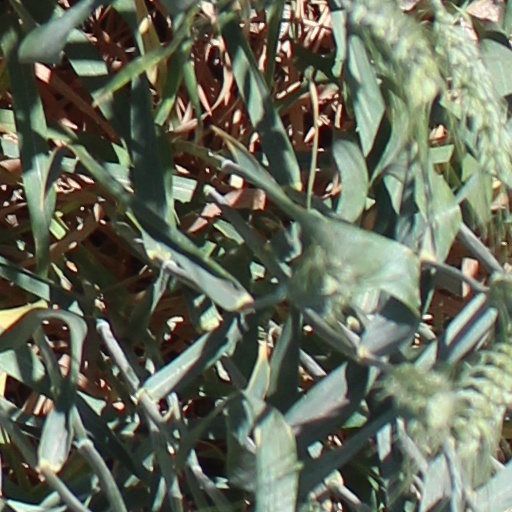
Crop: wheat